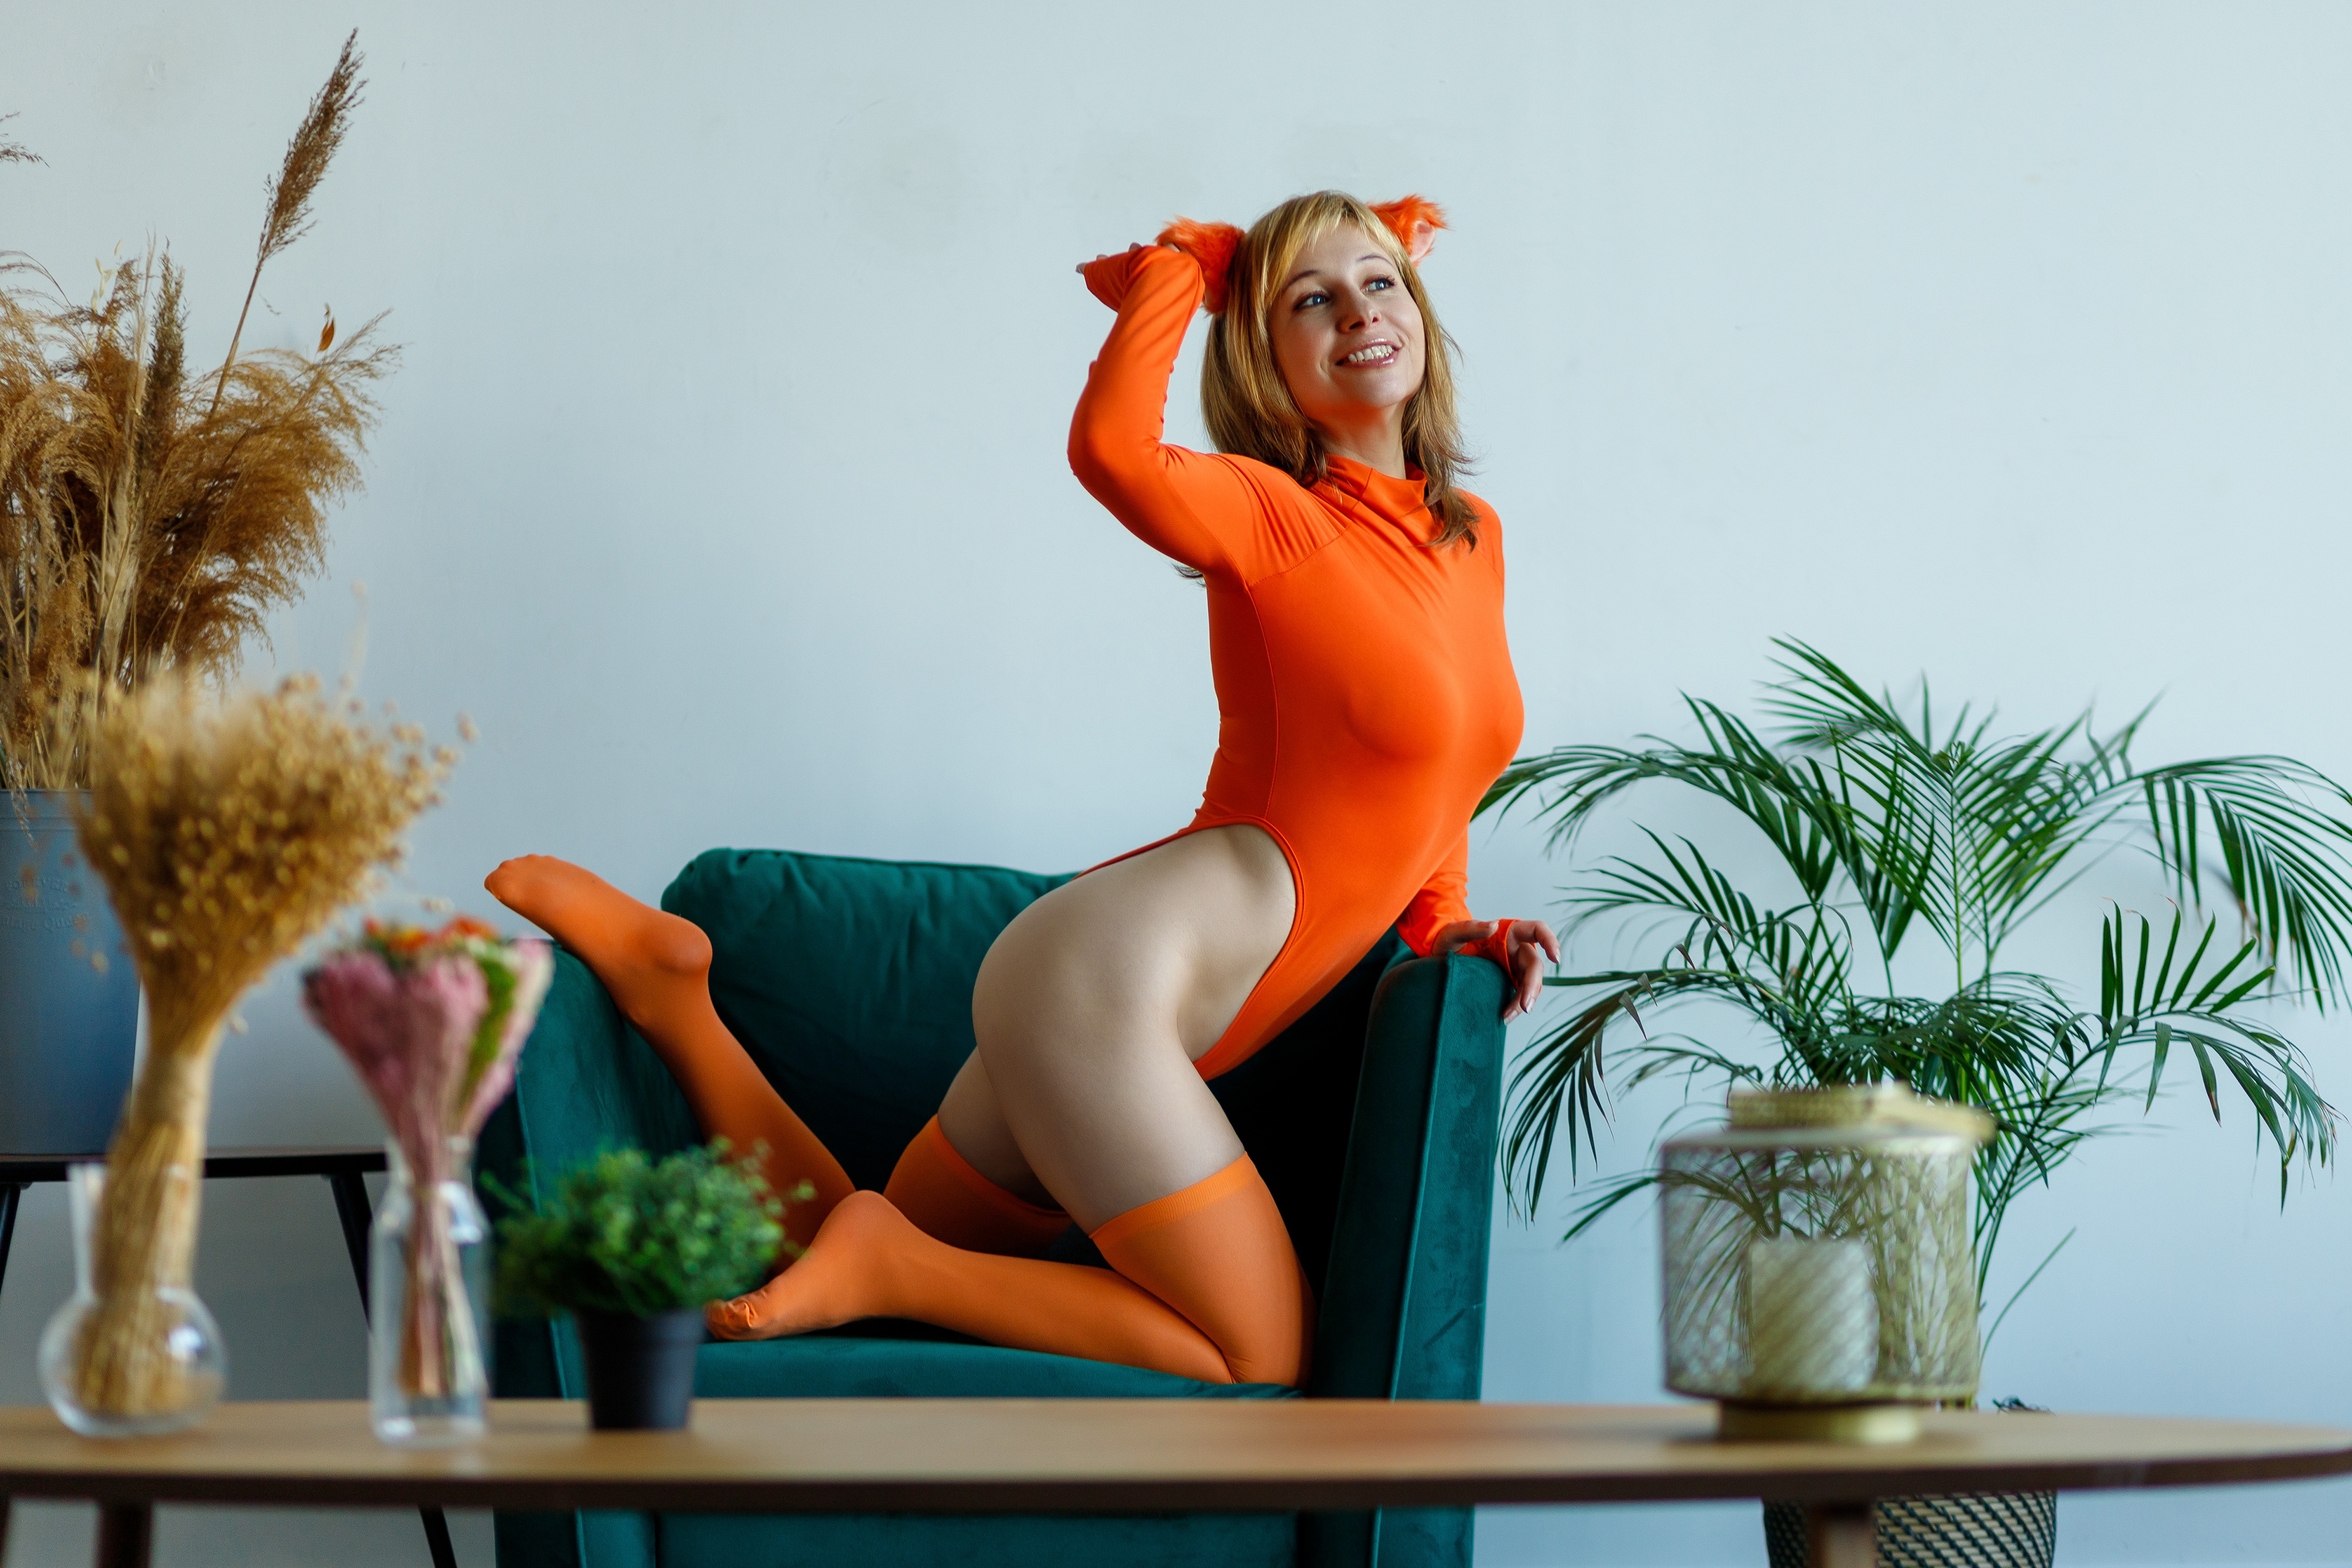
woman, joint, arm, shoulder, plant, leg, flowerpot, orange, knee, thigh, houseplant, happy, waist, flash photography, sportswear, leisure, human leg, table, electric blue, abdomen, art model, balance, grass, sitting, fashion model, spandex, gravure idol, fun, room, photo shoot, lingerie